Eustace North

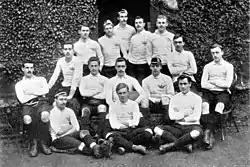
North with the 1889 Oxford Varsity team, North is central standing at the very back

Whilst at Oxford University, North represented the University Rugby Club over three seasons from 1889 to 1891. North played in three Varsity Matches against Cambridge University whilst at Oxford gaining his sporting 'Blues'. His most notable game was in the 1890 encounter, when he and JE Aldridge played some good attacking rugby.